Bayon-sur-Gironde

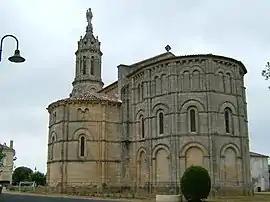
The church in Bayon-sur-Gironde

Bayon-sur-Gironde (literally "Bayon on Gironde") is a commune in the Gironde department in southwestern France.